A Father's Legacy to His Daughters

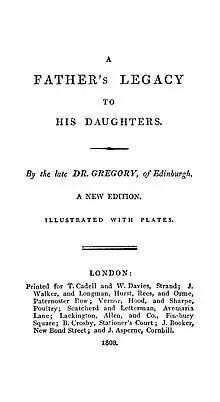
1808 edition frontispiece

A Father's Legacy to his Daughters is a book, written by Dr John Gregory (1724 – 1773), Scottish physician, medical writer and moralist.